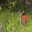
Label: deer